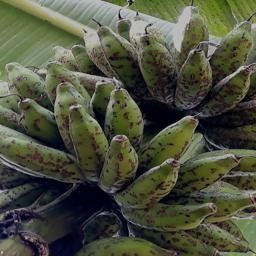
Label: BANANA FRUIT- SCARRING BEETLE